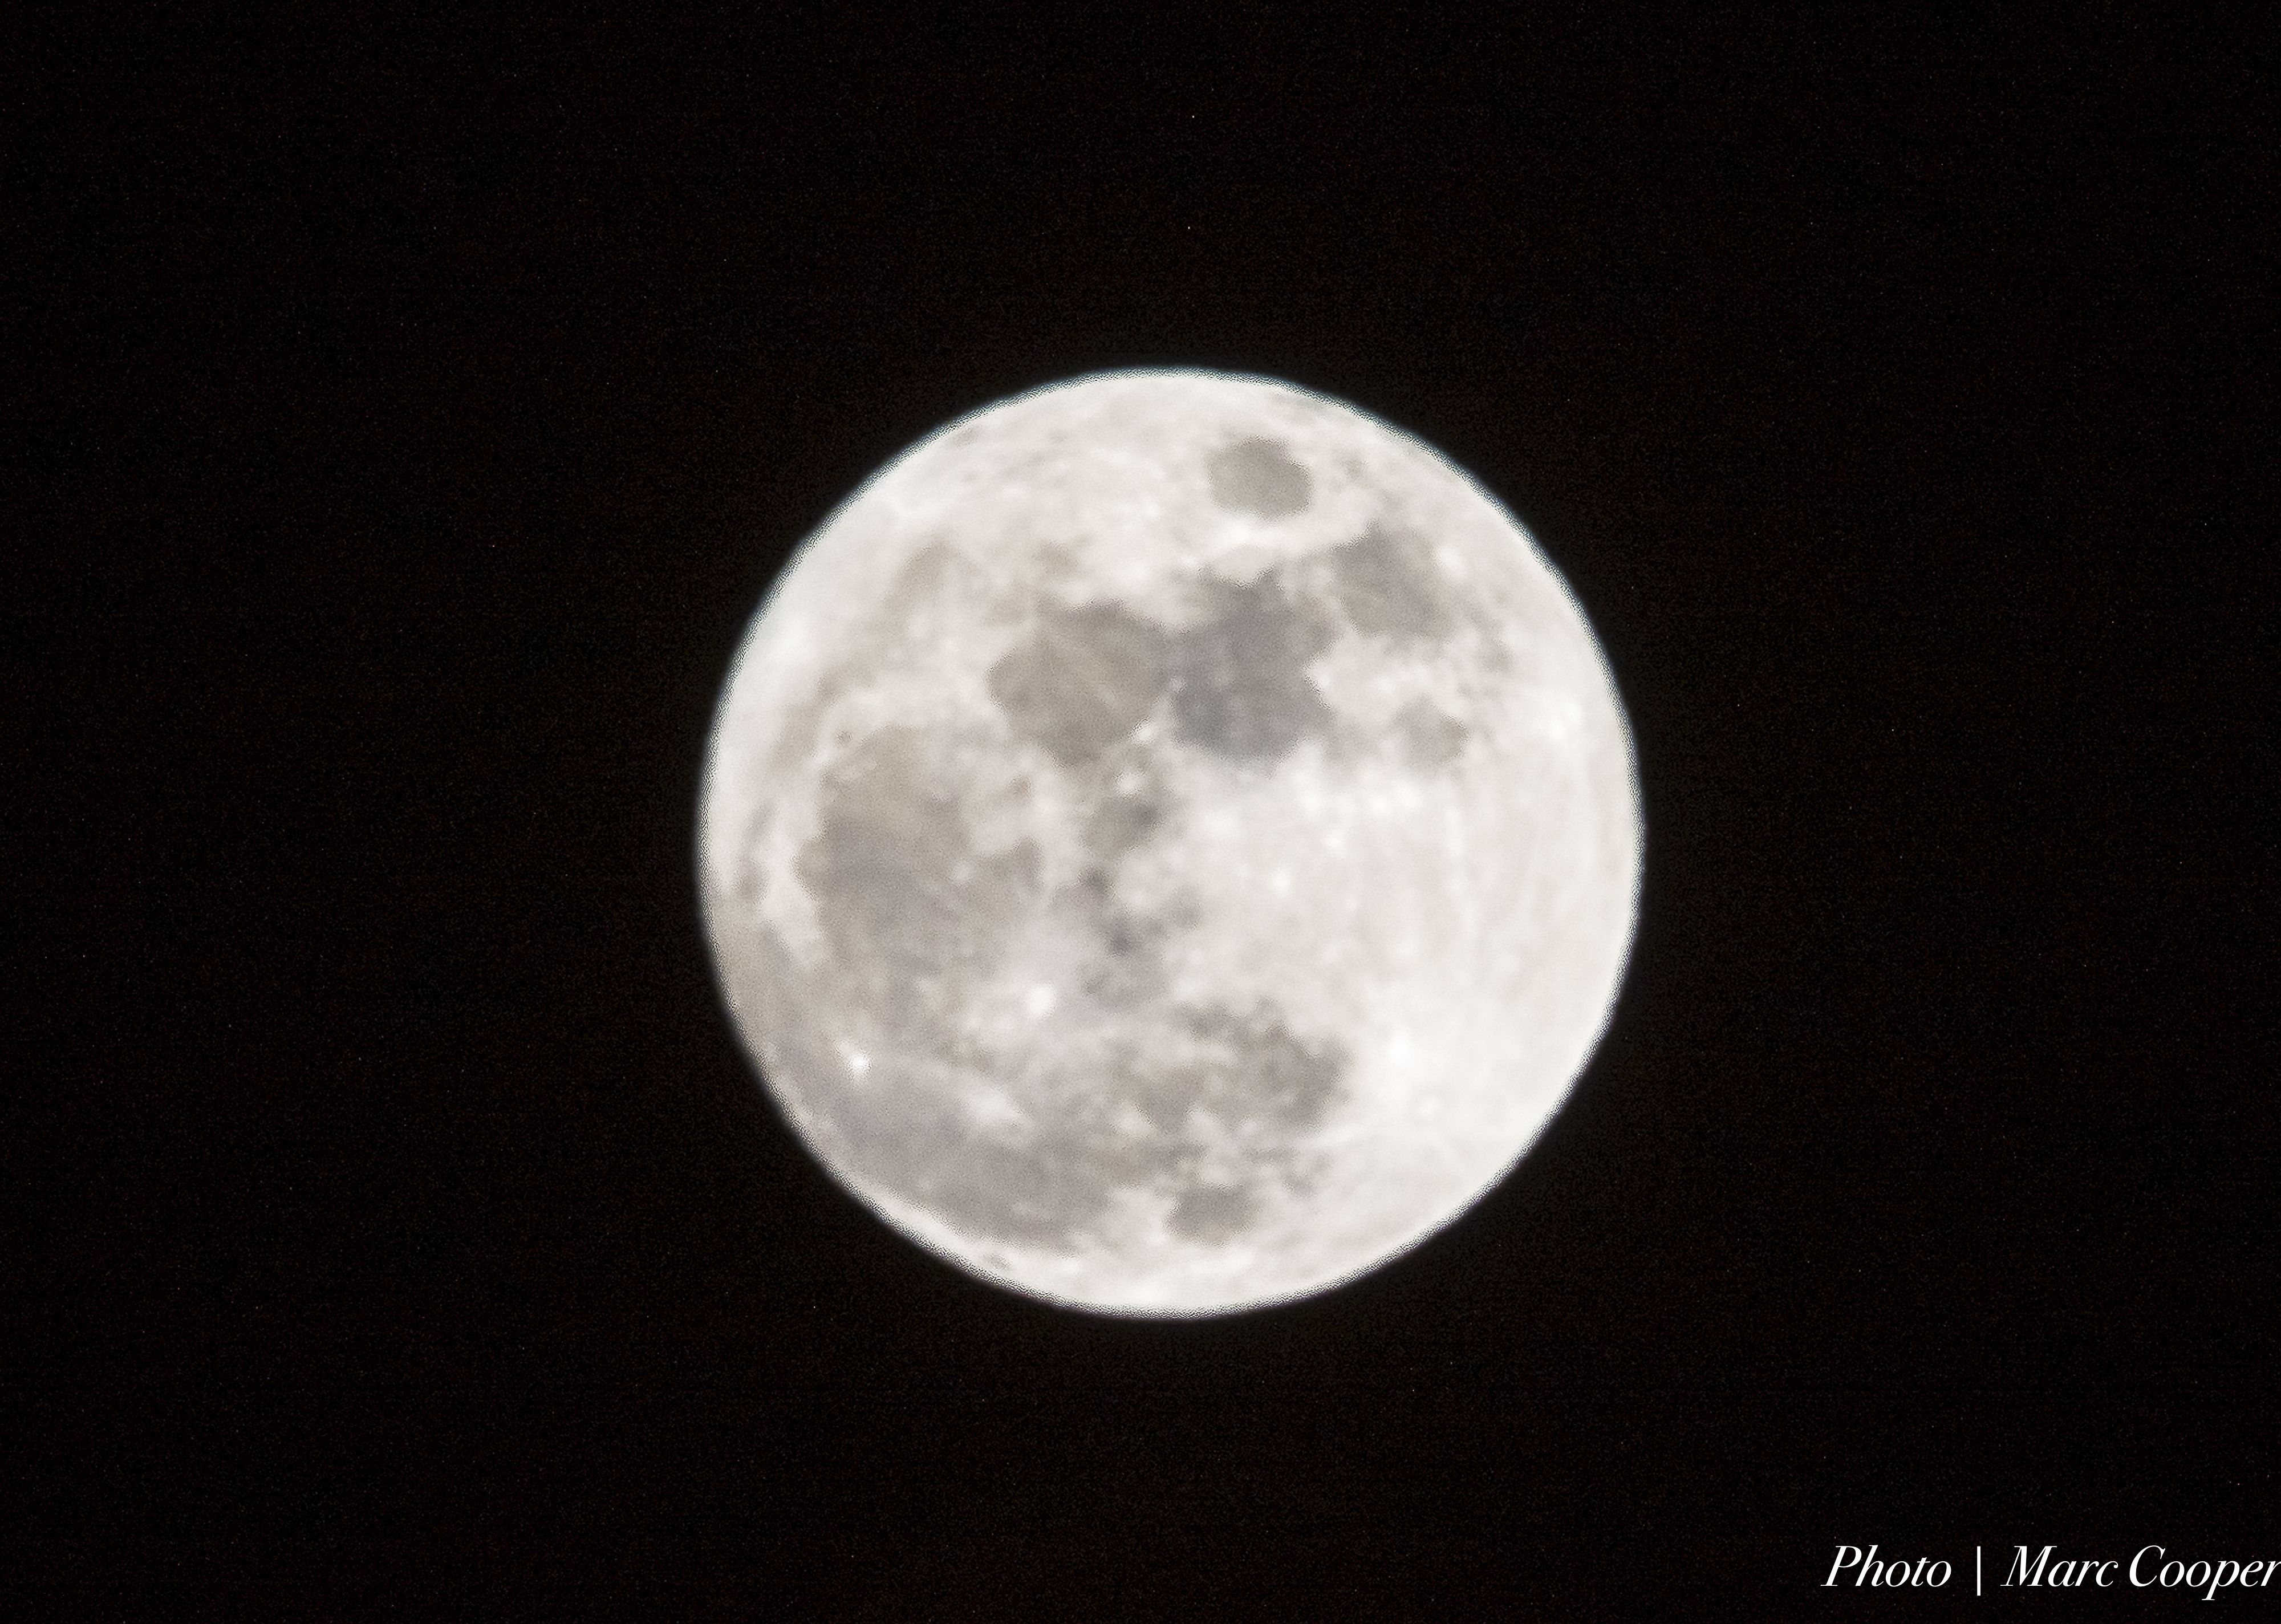
sky, night, atmosphere, valley, nikon, death, moon, full moon, circle, outdoors, hdr, astrophotography, d810, astronomical object, celestial event